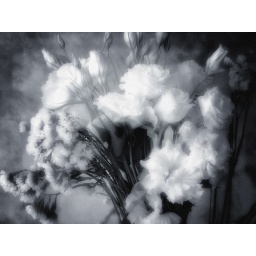
bouquet in white